Salmon Arm-Shuswap

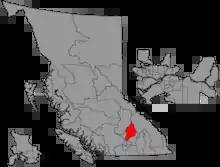

Salmon Arm-Shuswap (formerly Shuswap from 1991 until 2024) is a provincial electoral district for the Legislative Assembly of British Columbia, Canada.